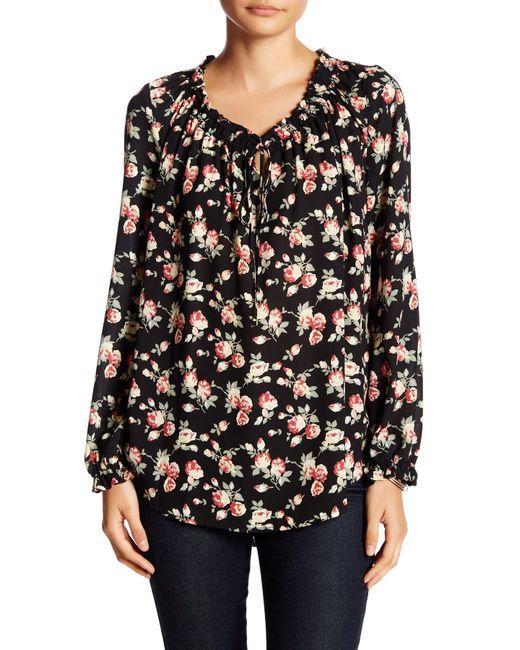
Langarmshirt mit Blumendruck für Frauen